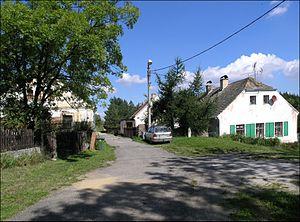
Tis u Blatna est une commune du district de Plzeň-Nord, dans la région de Plzeň, en République tchèque. Sa population s'élevait à 108 habitants en 2019.